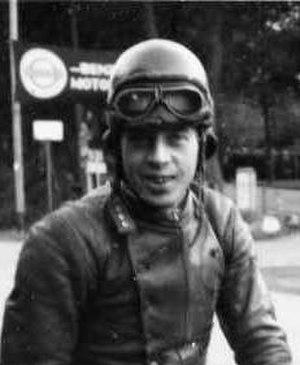
Ralph Roese, né le 27 juillet 1900 à Mettmann et décédé le 8 février 1950 dans un accident de la circulation près de Neuwied-Dierdorf, était un pilote moto et un pilote automobile de voitures de tourisme allemand.